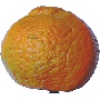
Label: Mandarine 1